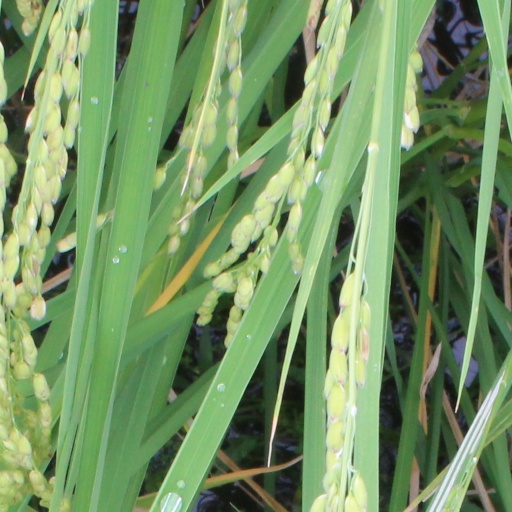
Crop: rice